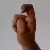
The image shows a hand gesture representing the letter 'X' in Indian Sign Language.